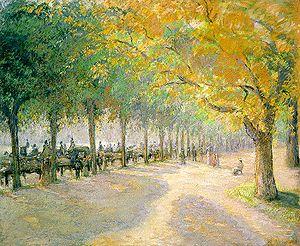
Le parc des Buttes-Chaumont est un jardin public situé dans le nord-est de Paris, en France, dans le 19ᵉ arrondissement de la ville.